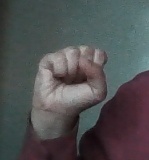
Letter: saad